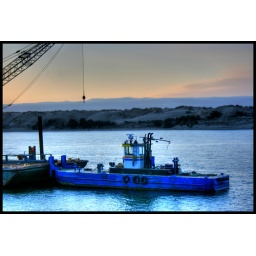
I saw this tug boat and barge in the river tonight...